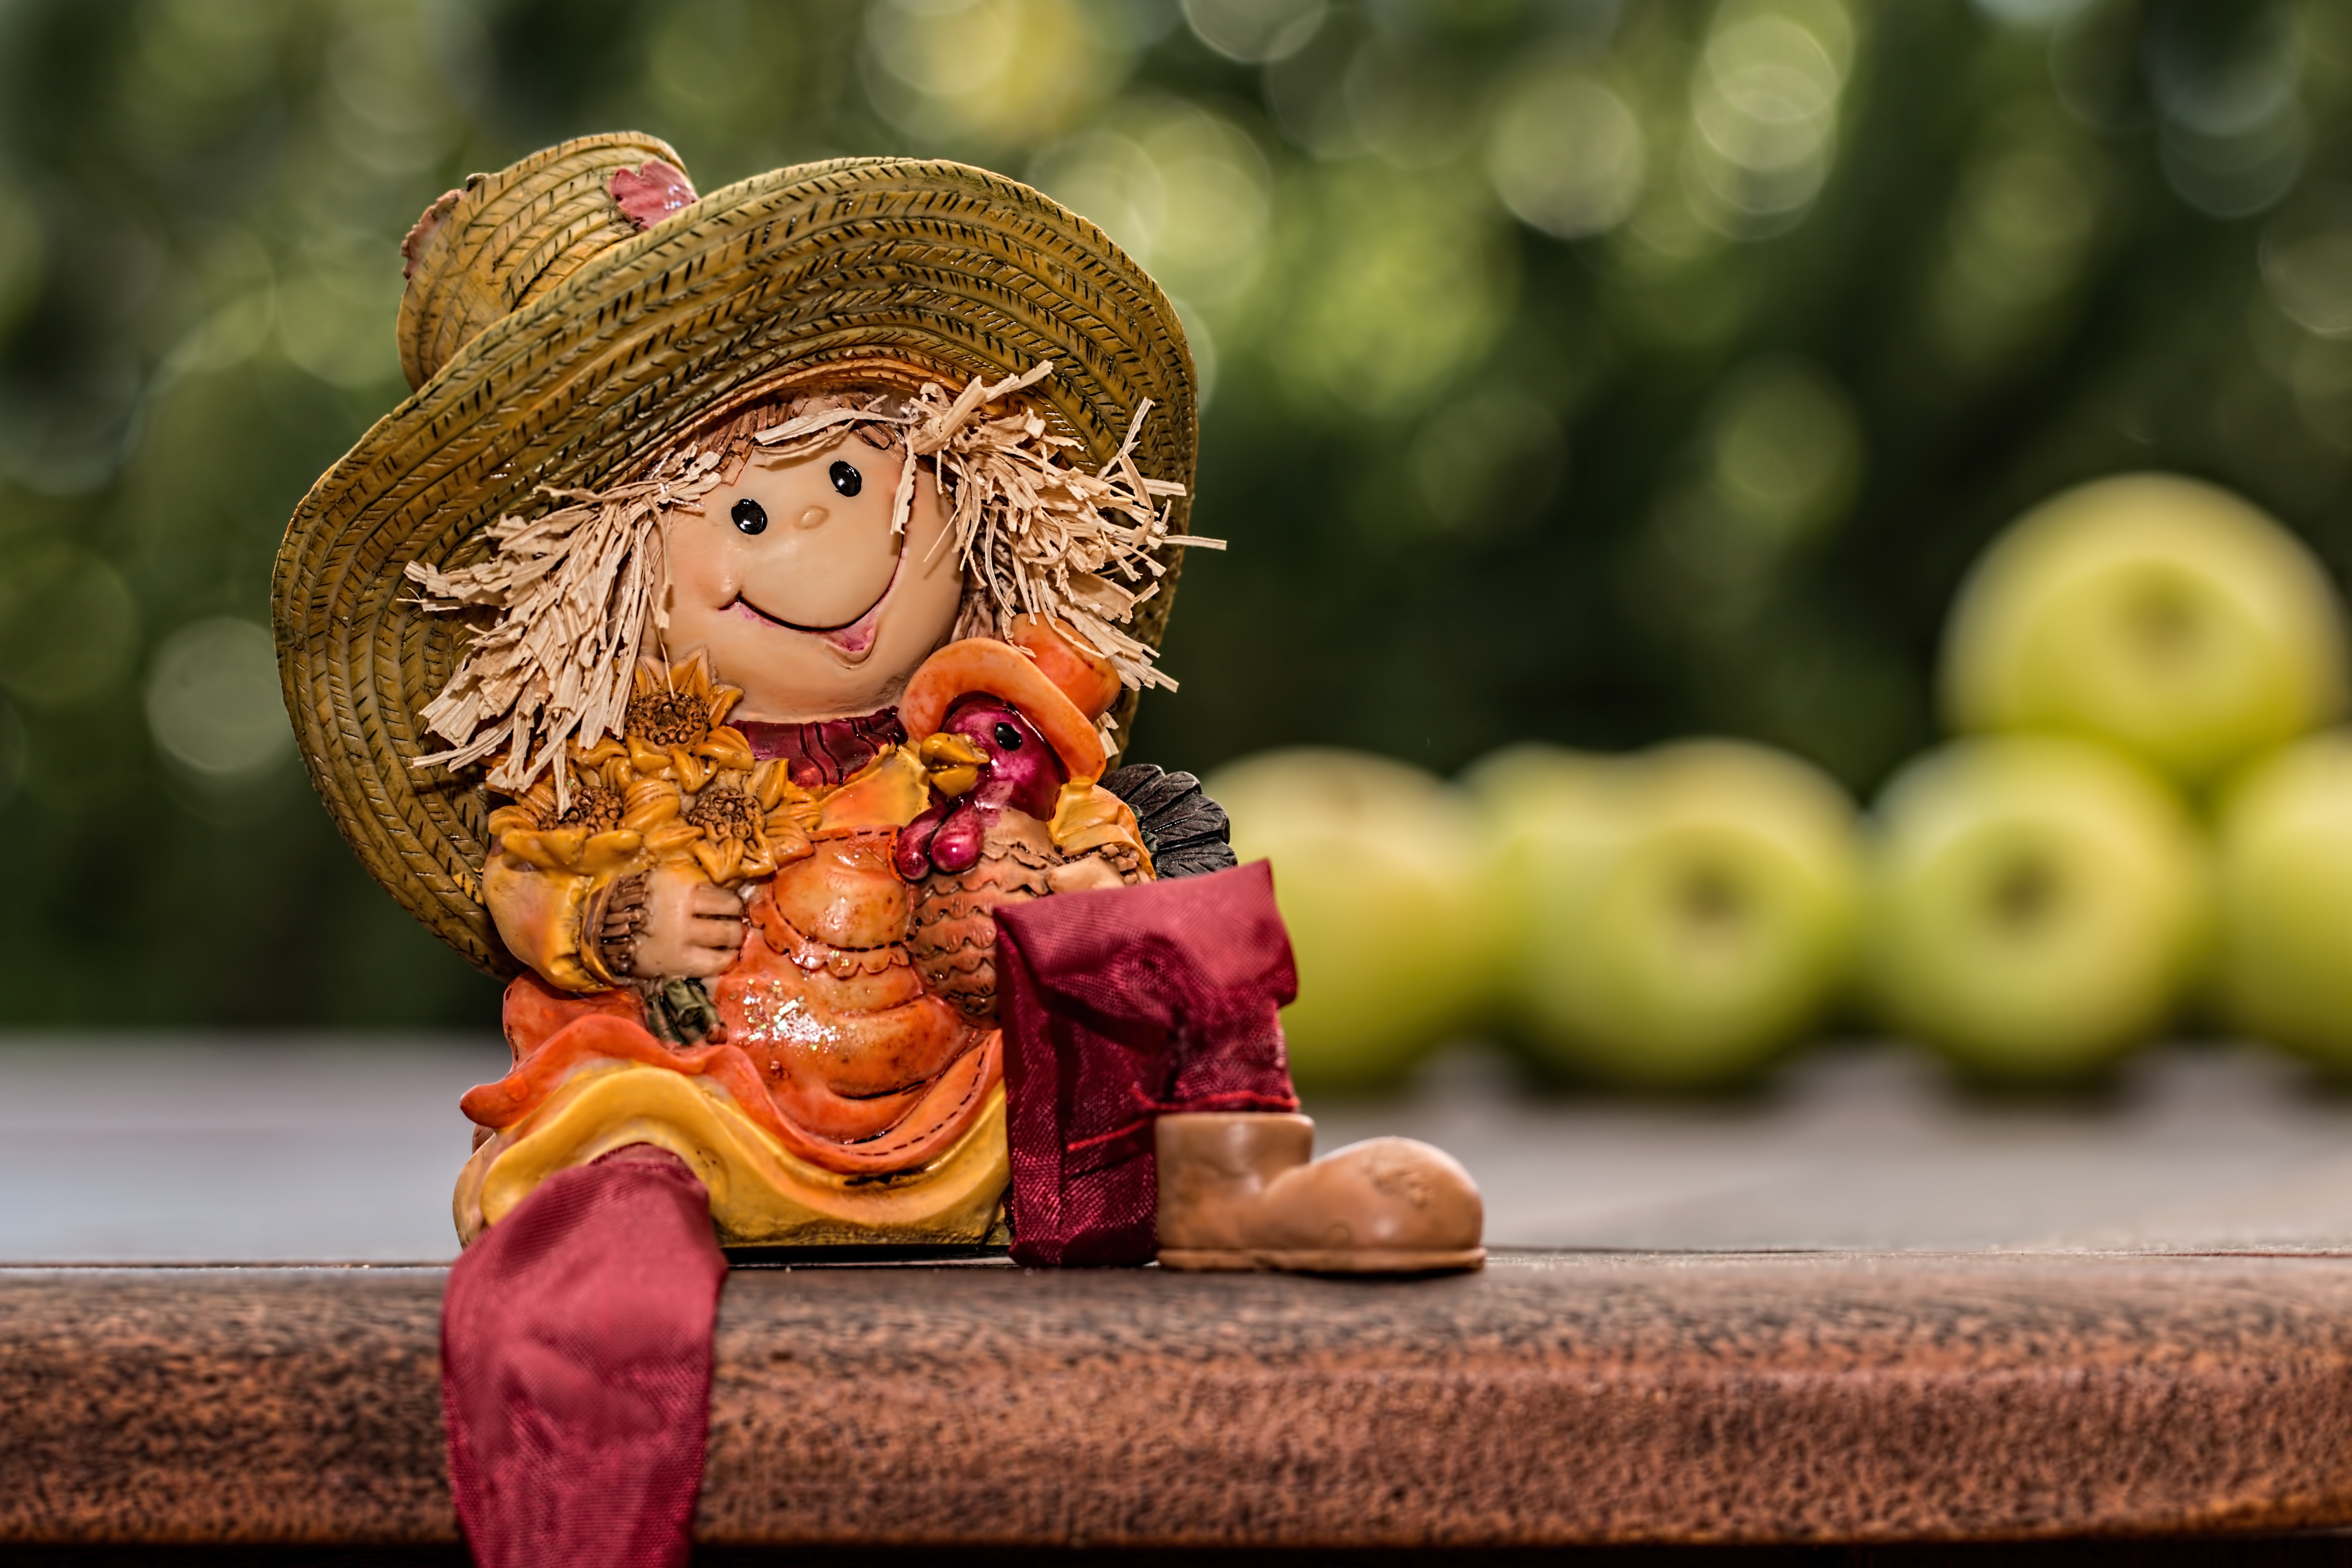
girl, farm, fruit, countryside, flower, orchard, country, monument, statue, green, harvest, autumn, agriculture, garden, healthy, toy, childhood, season, smiling, straw hat, happy, gardening, figurine, apples, carving, relaxed, organic, farm girl, hillbilly